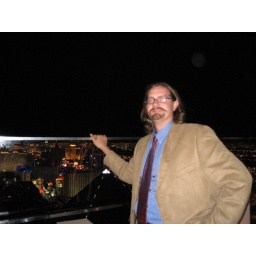
Me on the 64th floor observation balcony of Mandalay Bay in Las Vegas on my 30th Birthday!